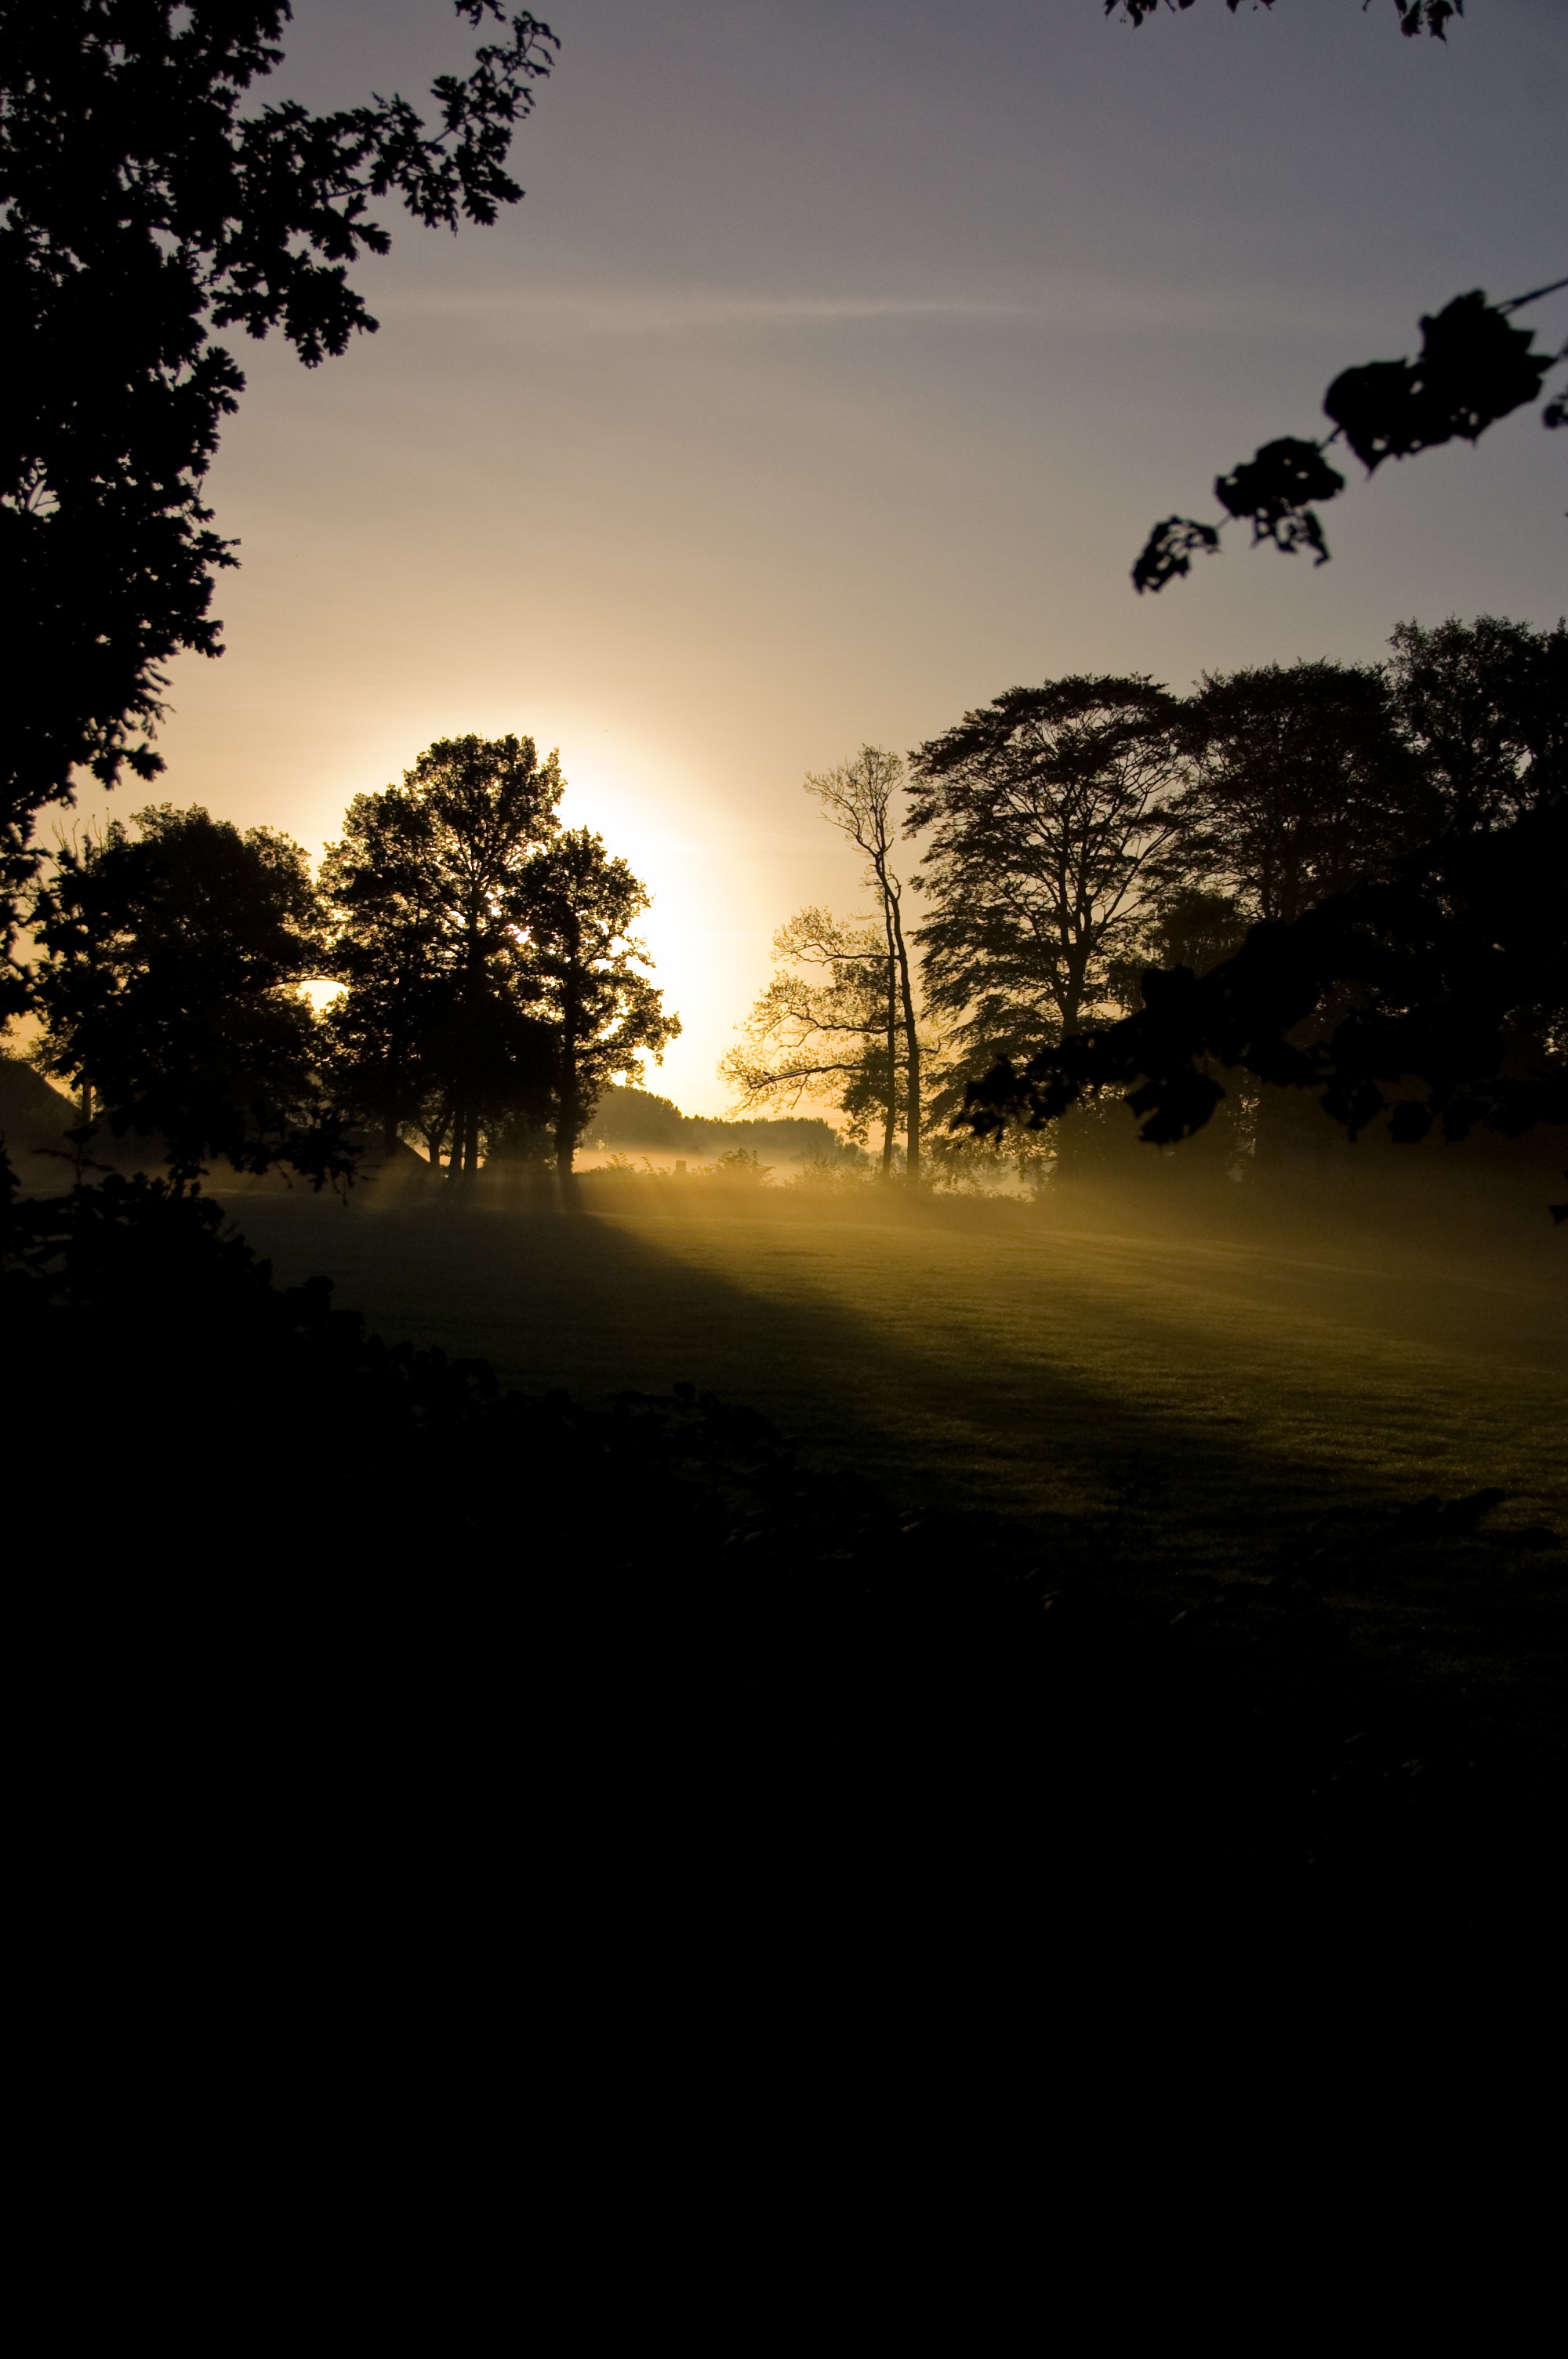
tree, nature, silhouette, light, cloud, sky, sun, sunrise, sunset, night, sunlight, morning, dawn, atmosphere, dusk, evening, darkness, atmospheric phenomenon, woody plant